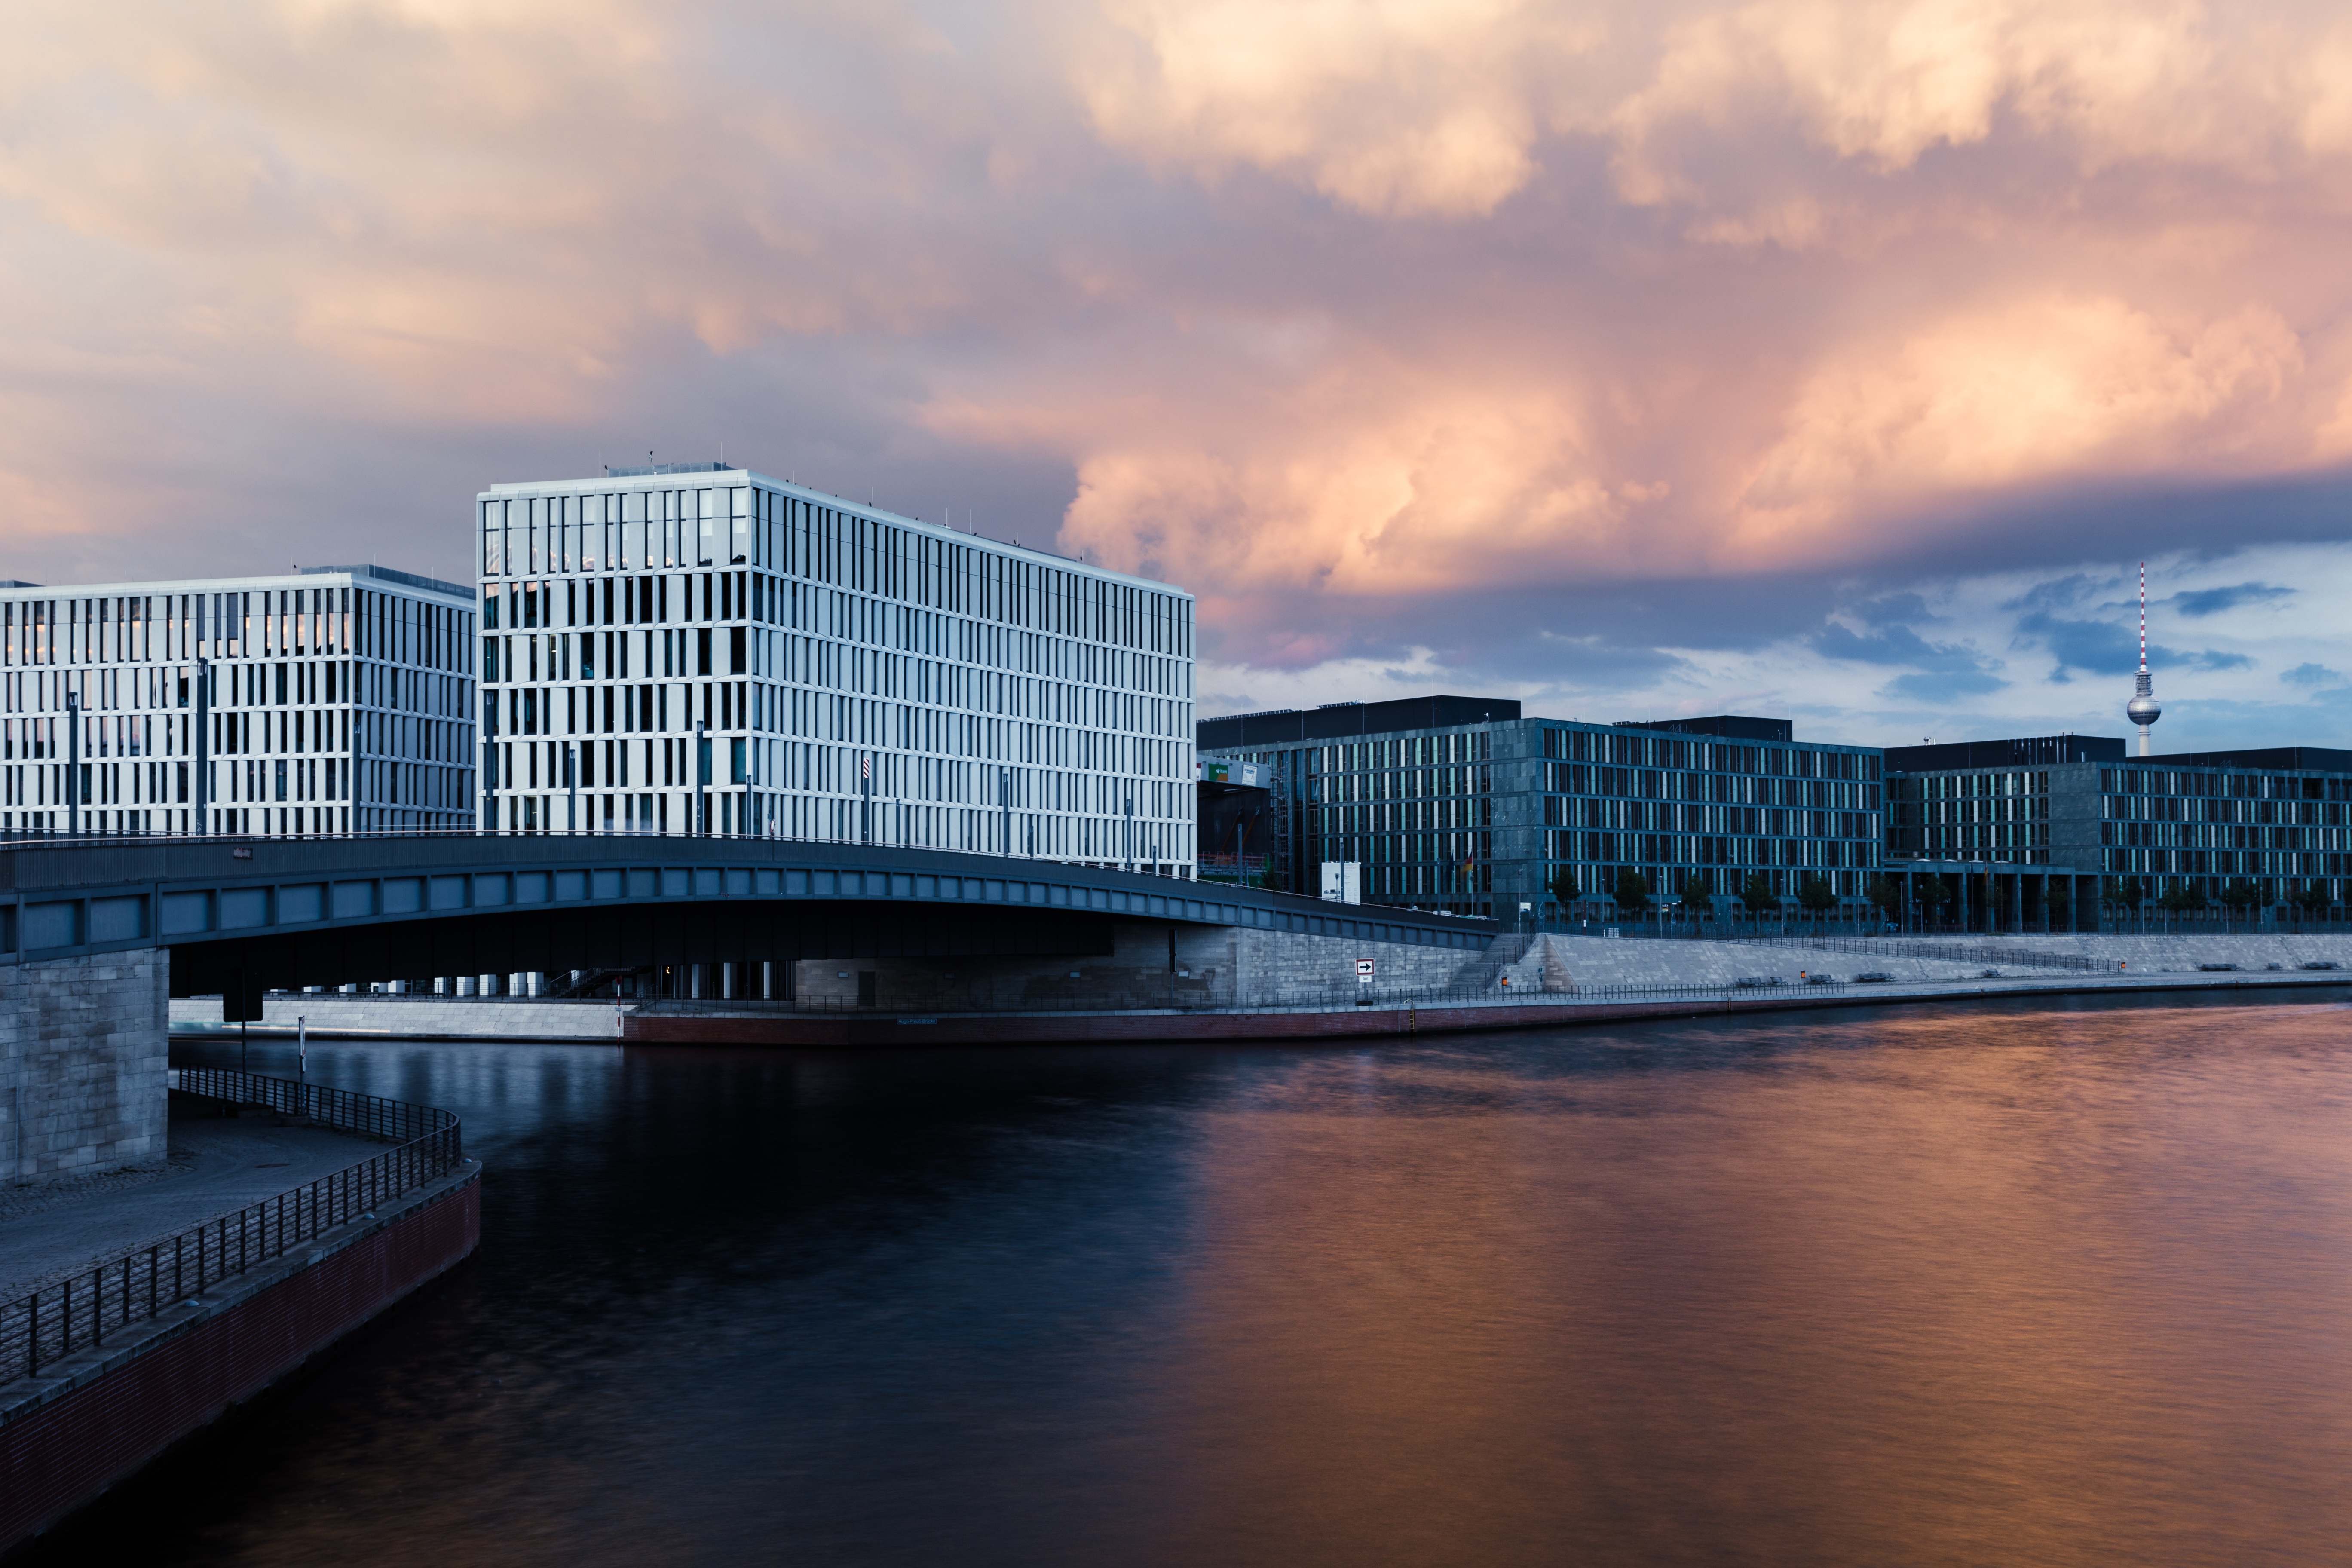
horizon, architecture, sunset, bridge, skyline, morning, building, city, skyscraper, pier, river, cityscape, downtown, dusk, evening, reflection, landmark, waterway, tower block, urban area, human settlement